Describe the emotion expressed in this image:  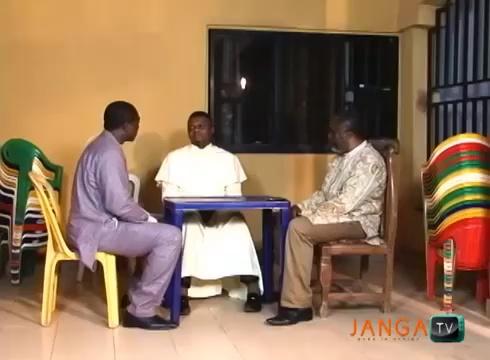
This person displays Fear, valence and arousal with moderate intensity.